Susanne Georgi

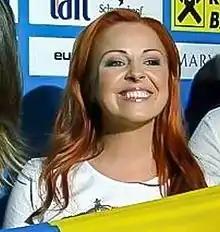

Susanne Georgi Nielsen (born 27 July 1976), commonly known as Susanne Georgi, is a Danish singer who lives and works in Andorra. She represented the country in the Eurovision Song Contest 2009.